O'Higgins F.C.

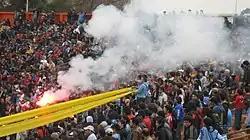
Trinchera Celeste, the "barra brava" of the club, was founded in 2002.

After financial problems with Codelco, the company owner of the club, the club was relegated to the Primera B in the 1985 season, with the possibility of being relegated to the Tercera División for another controversy related to Codelco. The next season, the club won the regular season and qualified to the promotion playoffs, but failed to win the group that consisted of 6 teams. In the 1987 season, with the defenders Gabriel Mendoza and Atilio Marchioni as key players, the club returned to the Primera División, after an exciting final with Lota Schwager at Talca.